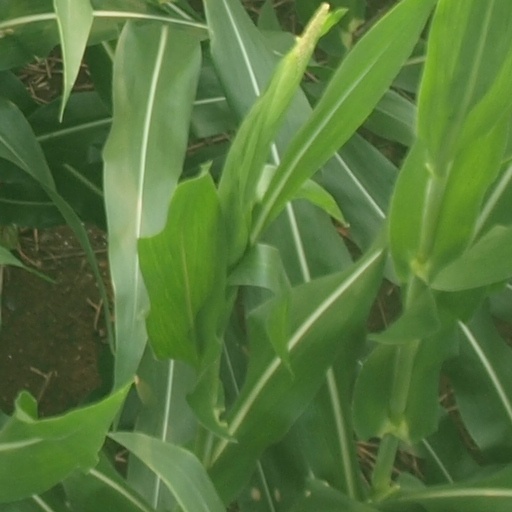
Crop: maize; corn